East African campaign (World War II)

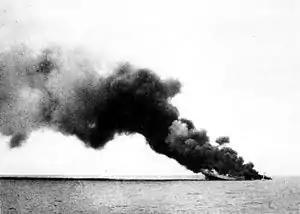

While Debre Markos and Addis Derra were being captured, other Ethiopian Patriots under "Ras" Abebe Aregai consolidated themselves around Addis Ababa in preparation for Emperor Selassie's return. In response to the rapidly advancing British and Commonwealth forces and to the general uprising of Ethiopian Patriots, the Italians in Ethiopia retreated to the mountain fortresses of Gondar, Amba Alagi, Dessie and Gimma. After negotiations prompted by Wavell, Aosta ordered the governor, Agenore Frangipani, to surrender the city to forestall a massacre of Italian civilians, as had occurred in Dire Dawa. Ashamed of not being allowed by his superior to fight to the death in the old style, Frangipani killed himself with poison the next day.